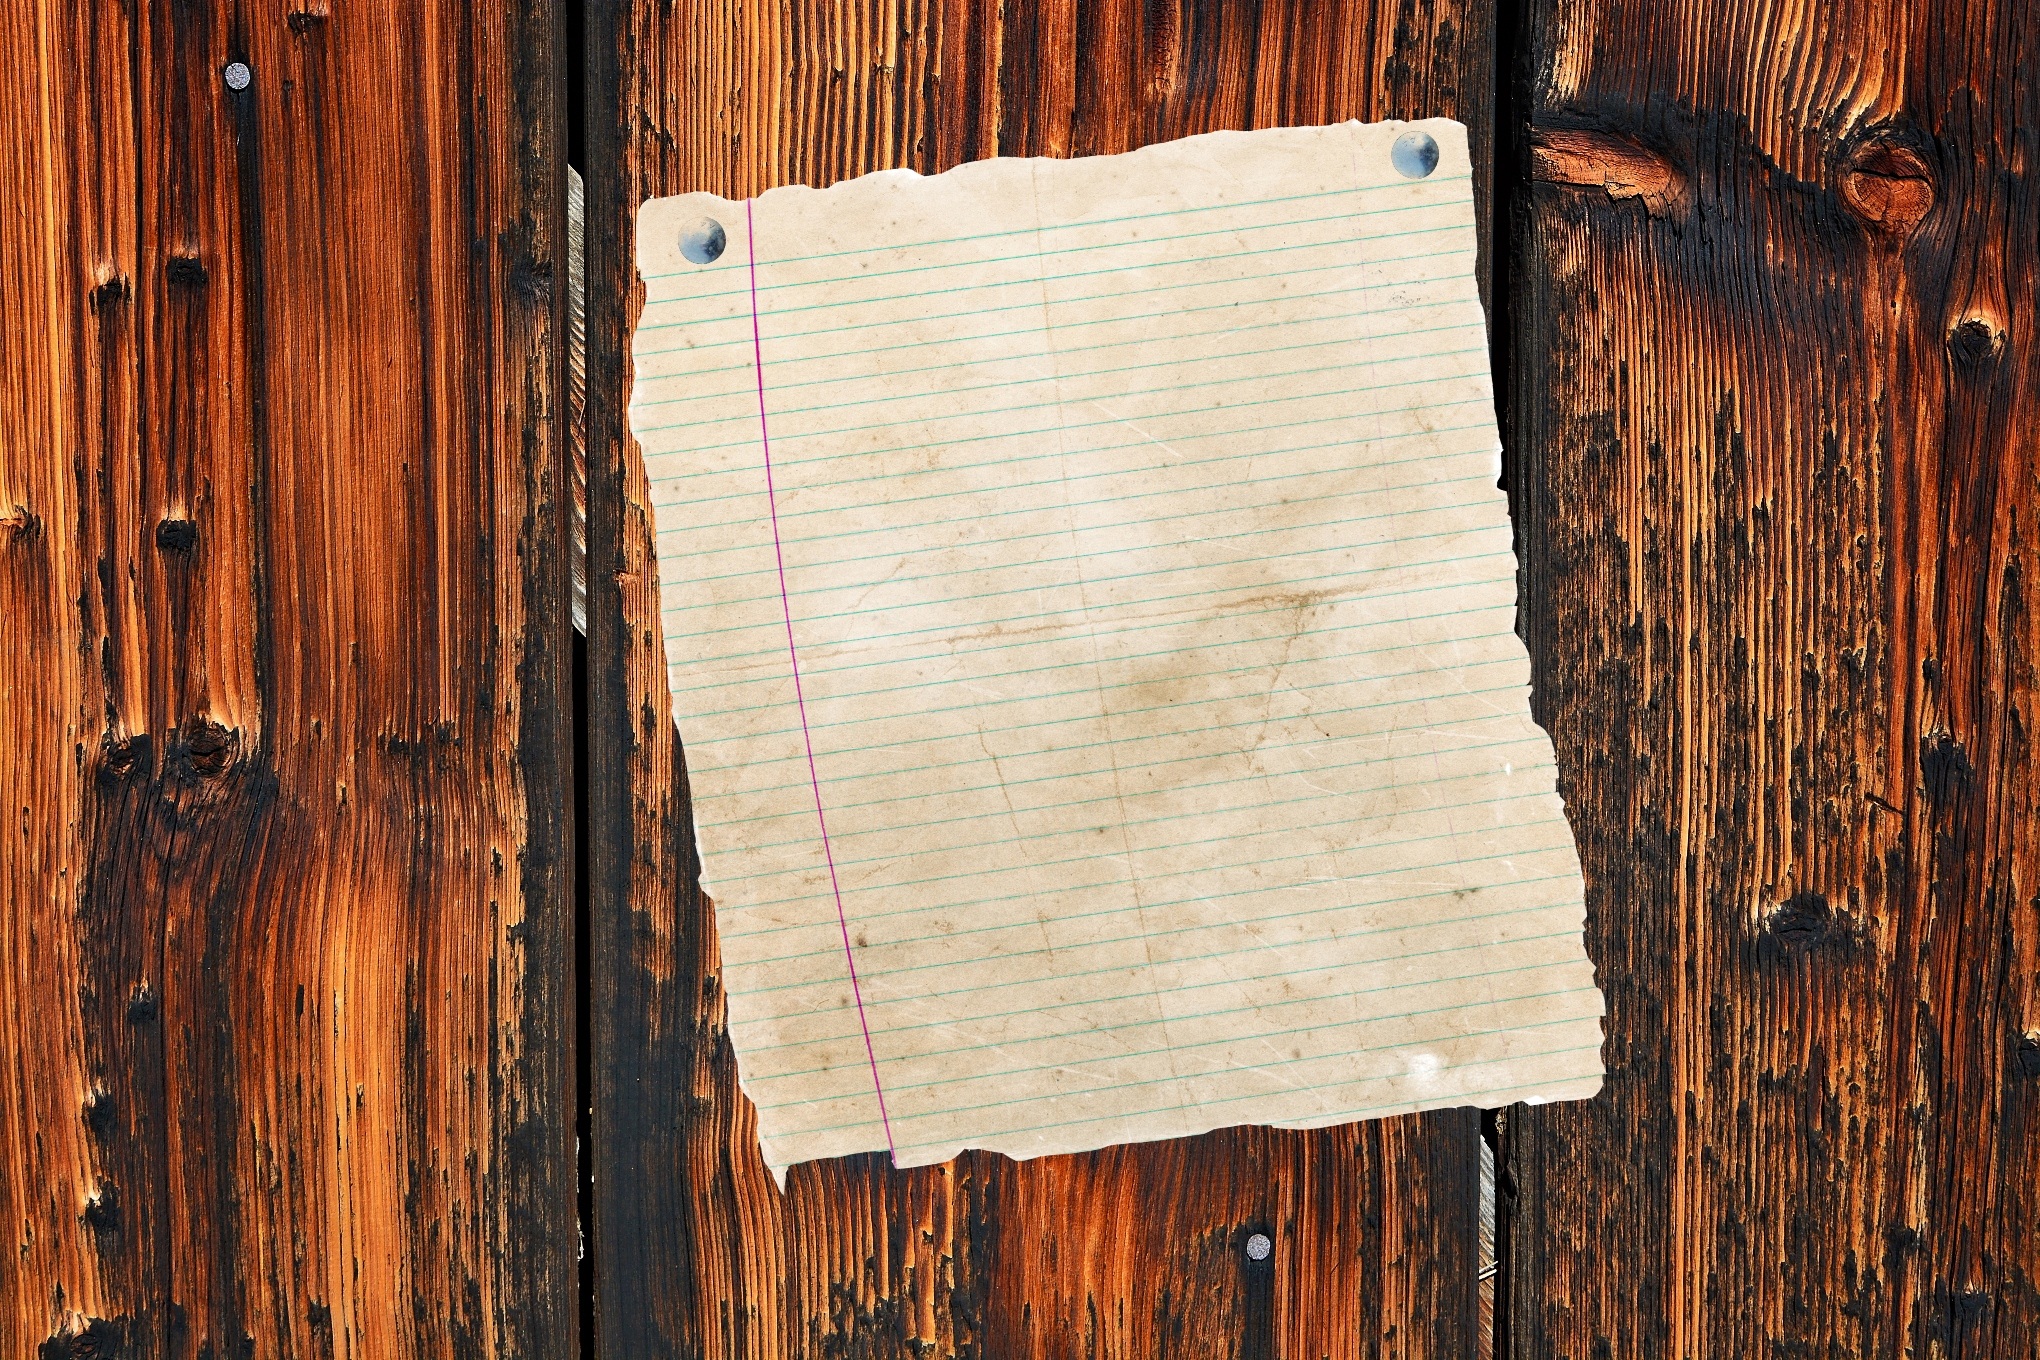
wood, house, texture, floor, wall, color, lumber, note, interior design, background, design, hardwood, list, text freedom, caption, stickies, design freedom, wood stain, note entry, label freedom